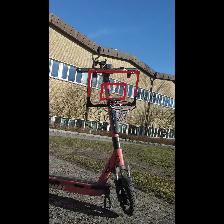
Label: NonHuman